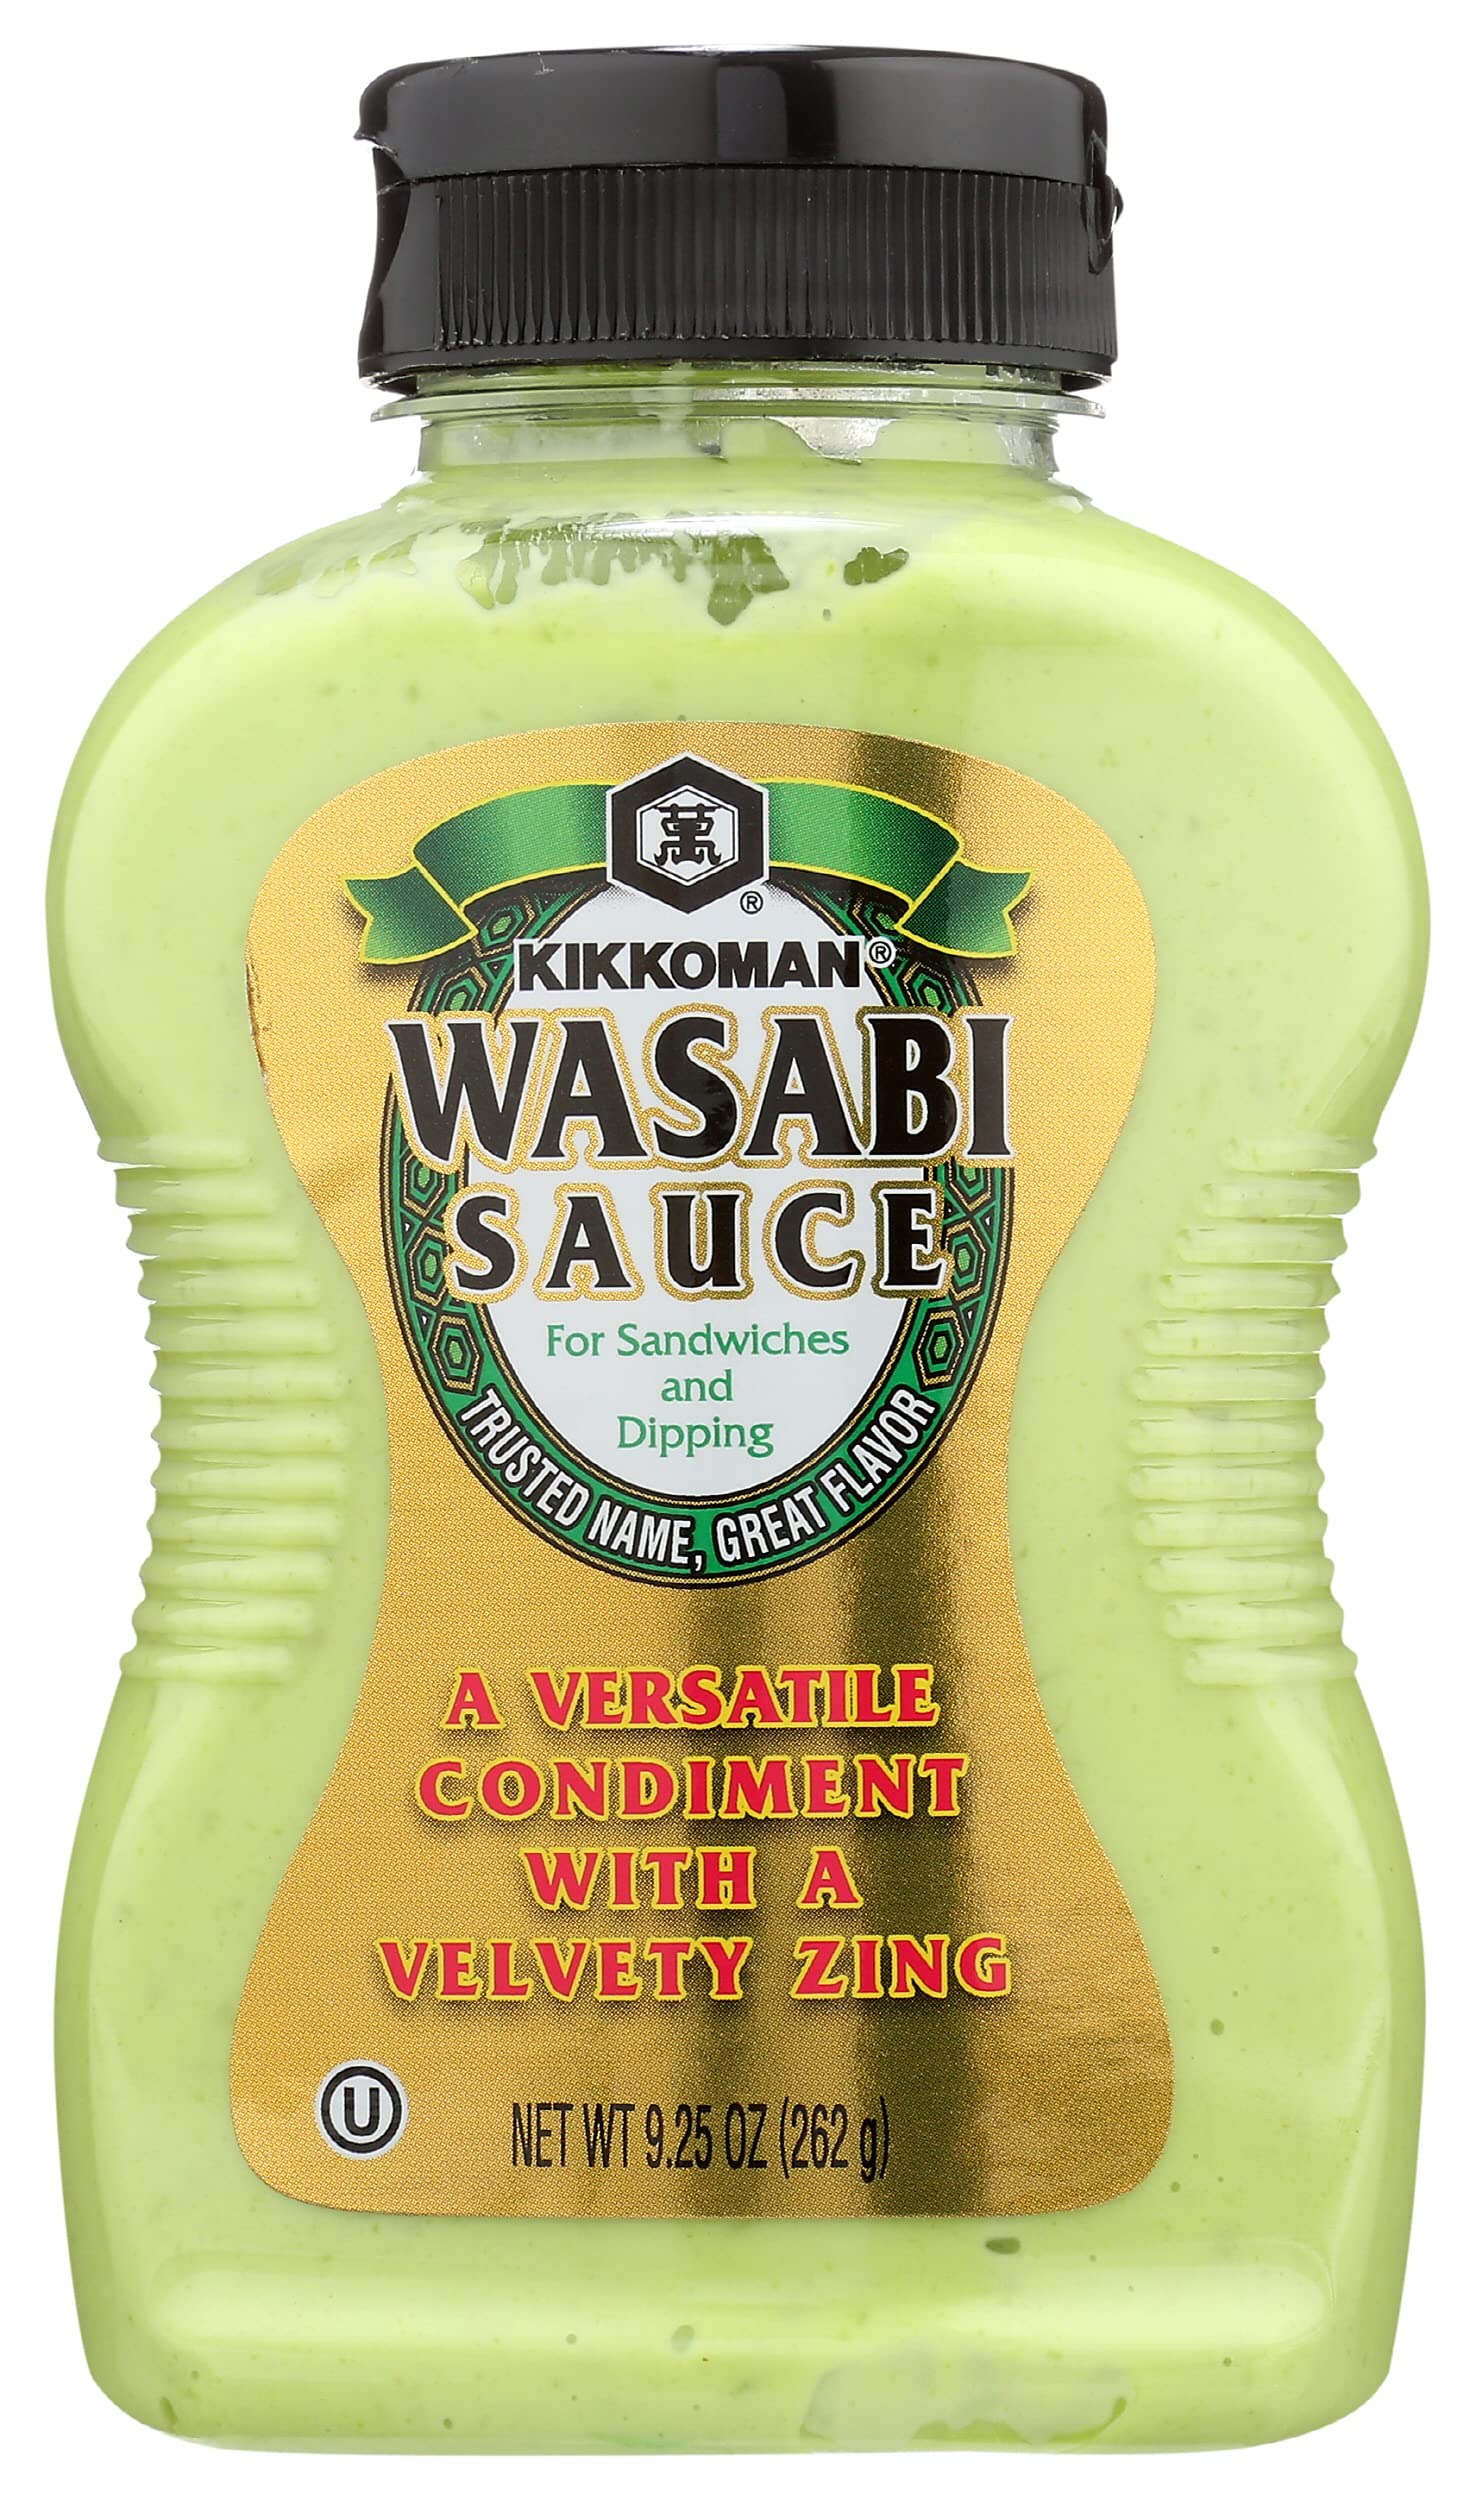
Item Name: Kikkoman – Wasabi Sauce Great for Sandwiches & Dipping - All-Purpose Seasoning Spiciness Dishes Sushi, Sashimi – Sealed Packed Bottle - 9.25 oz (Pack of 1), Green
Bullet Point: Kikkoman Wasabi Sauce, 9.25 Ounces, 9 Per Case
Value: 9.25
Unit: Ounce

Price: 4.29